Elias Toufexis

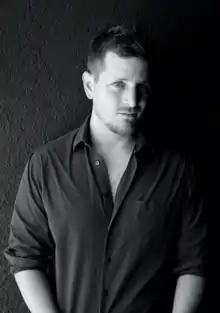
Toufexis in 2019

Elias Toufexis is a Canadian-American actor. He has played characters on television and in video games, mostly in science fiction and fantasy genres. He is known as the voice of Adam Jensen in "".